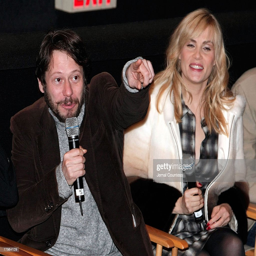
actors speak following a screening